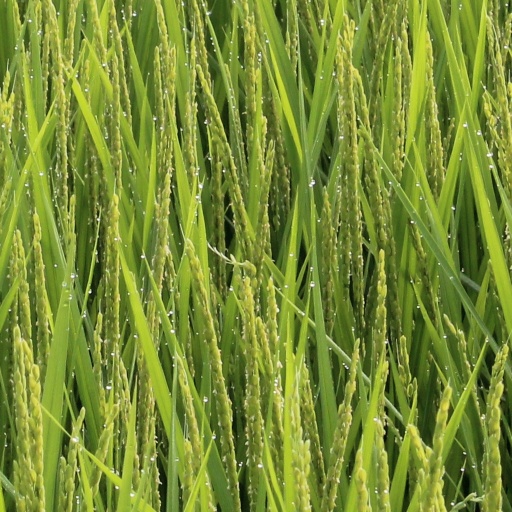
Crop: rice